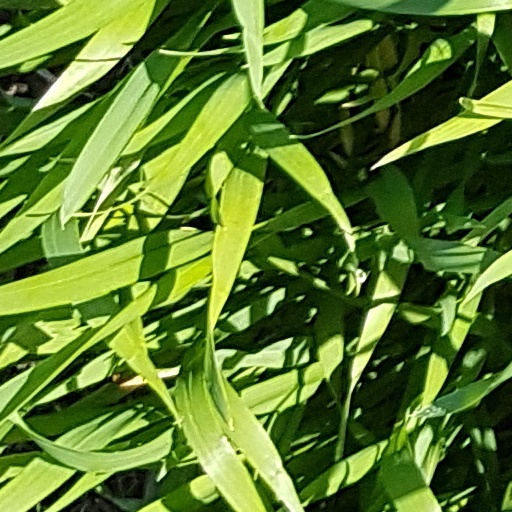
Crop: wheat